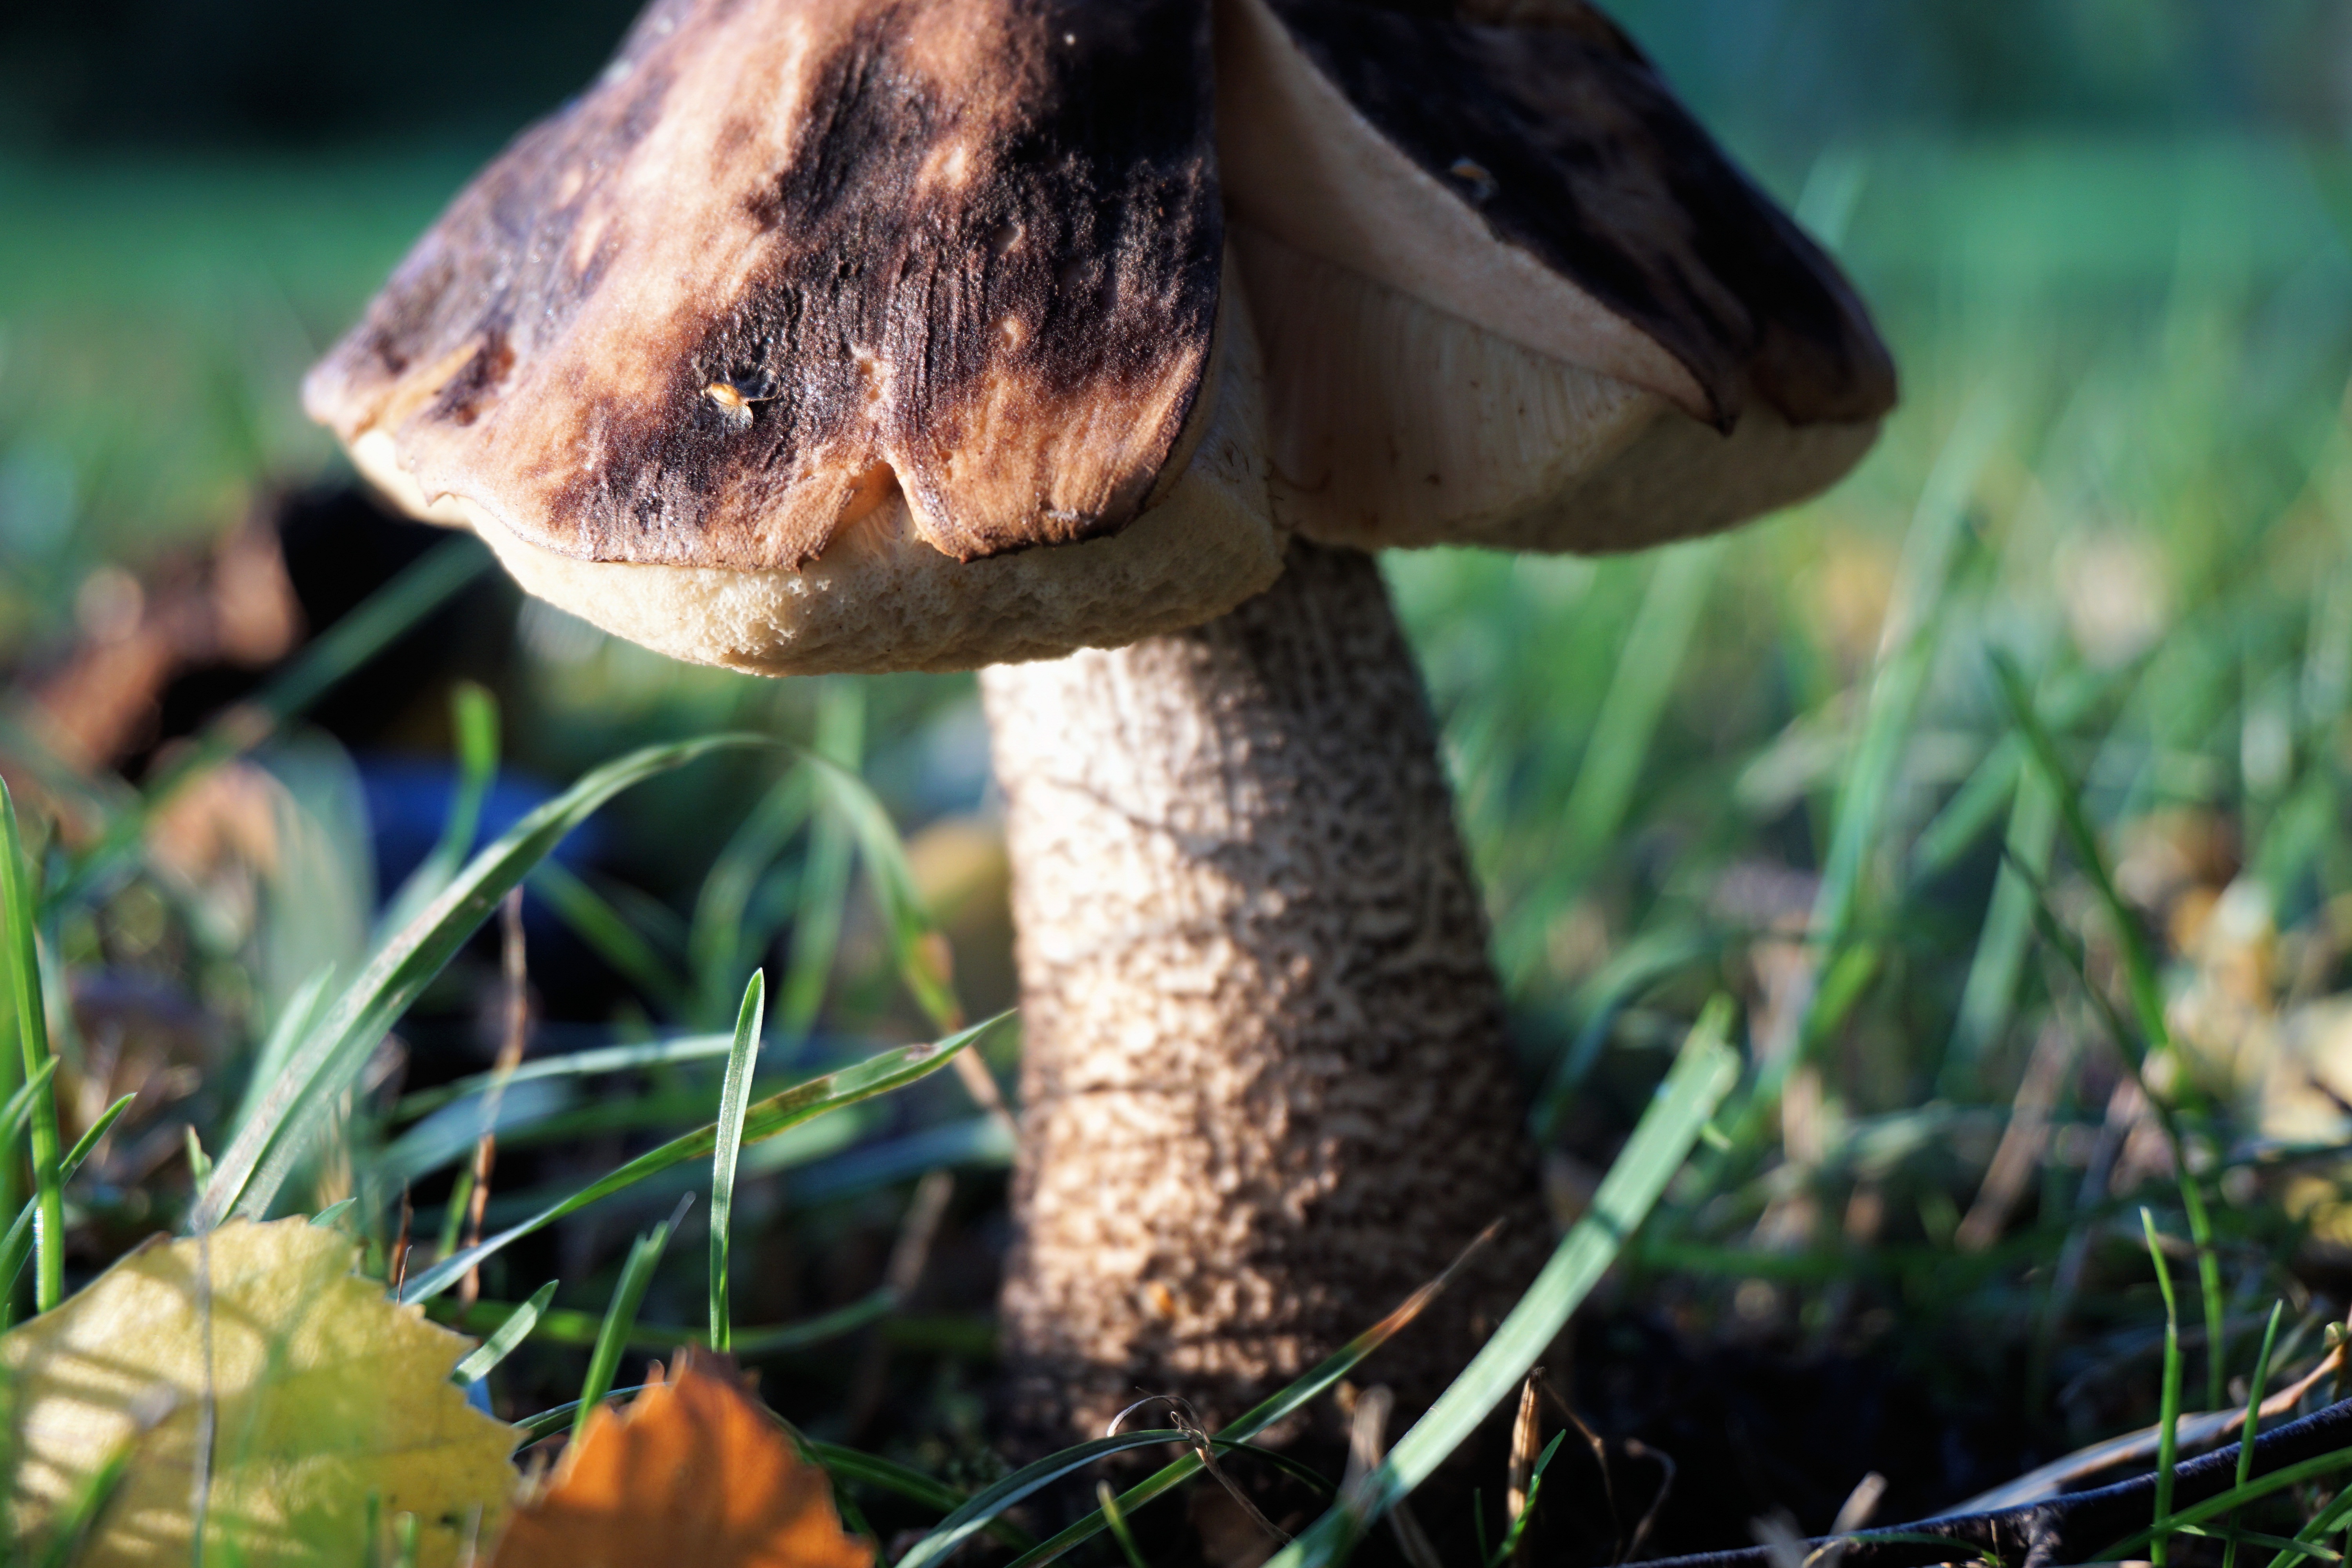
tree, nature, forest, grass, flower, wildlife, autumn, soil, mushroom, flora, fauna, close up, fungus, woodland, bolete, moist, macro photography, mushroom picking, edible mushroom, agaricomycetes, penny bun